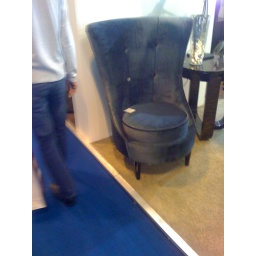
high back chesterfield club chair in black velour